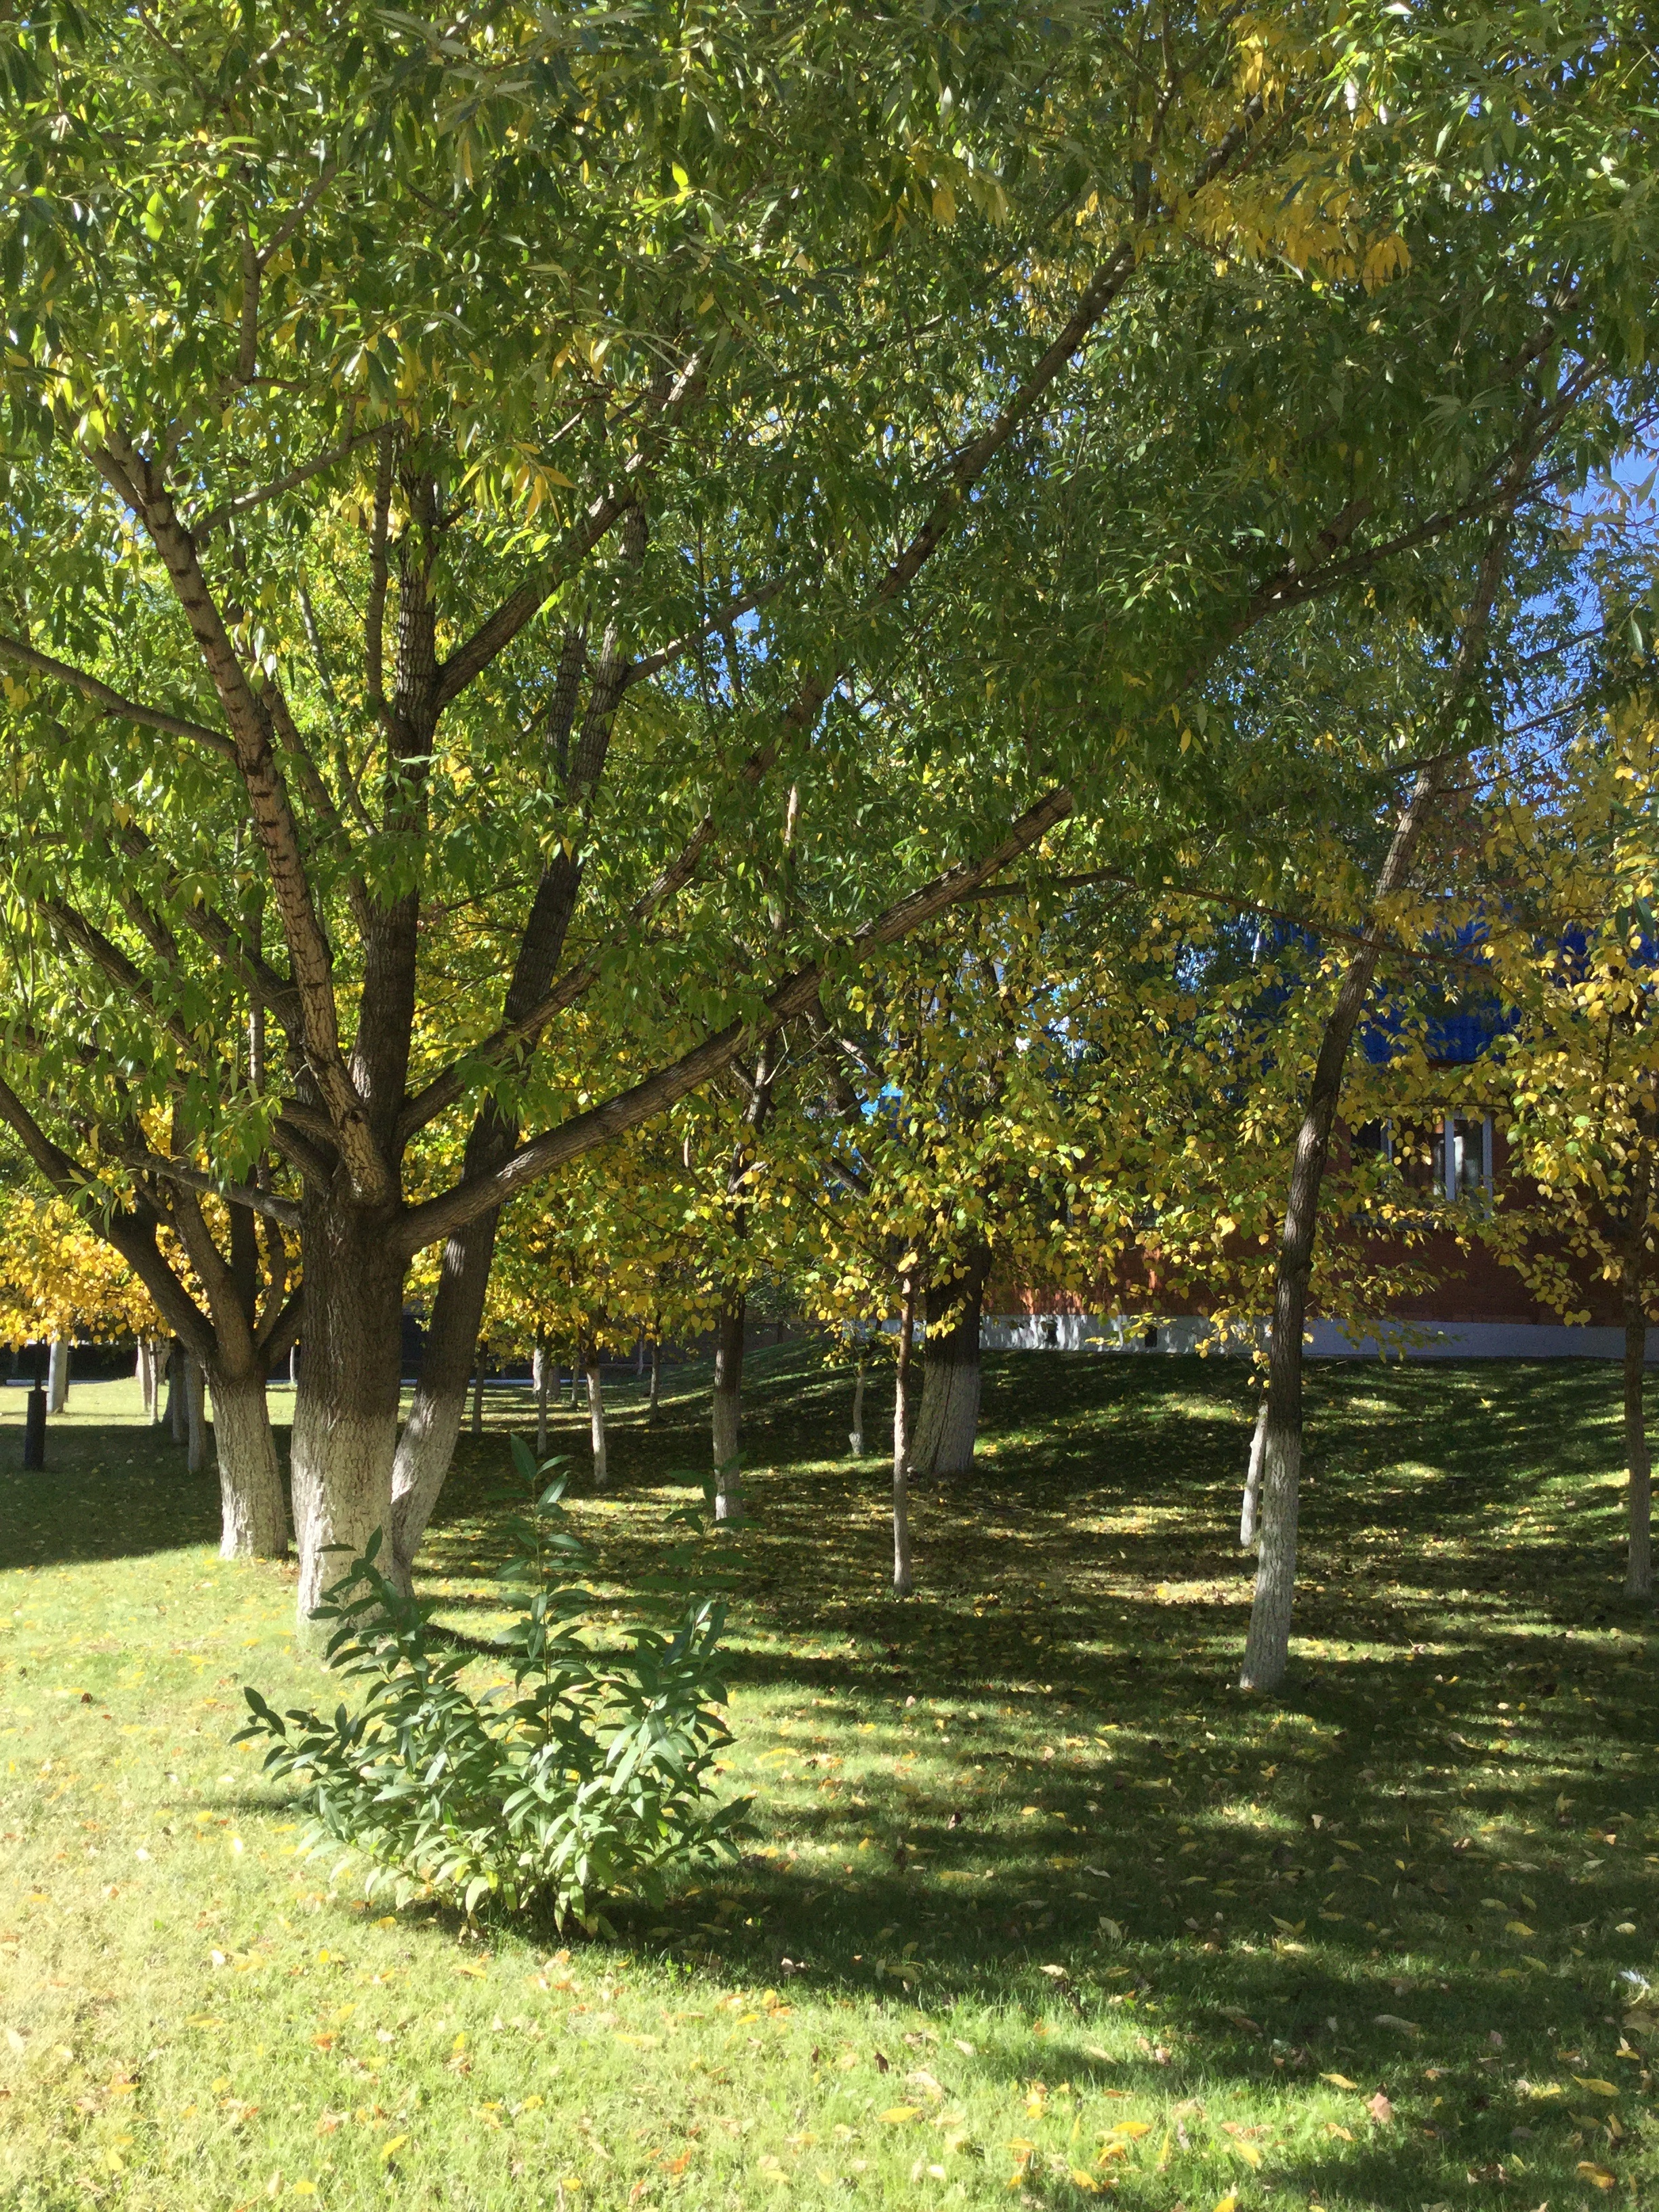
tree, plant, meadow, sunlight, leaf, flower, shade, summer, walk, autumn, park, backyard, botany, garden, grove, woodland, yard, flowering plant, tress, woody plant